Ursula Parrott

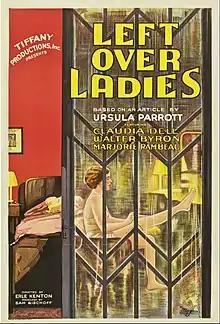
Poster for "Left Over Ladies" (1931), based on an article by Ursula Parrott

During her lifetime, her works fell into obscurity, only to be revived when "Ex-Wife" was republished in 1988 and 2023 (paperback), garnering considerable attention in the New York Times, The New Yorker, the Paris Review and other prestigious publications. Amy Helmes and Kim Askew of the “Lost Ladies of Lit Podcast” linked the book favorably to Mary McCarthy’s “The Group,” Rona Jaffe’s “The Best of Everything” and even F. Scott Fitzgerald’s masterworks “The Great Gatsby” and Tender Is The Night.